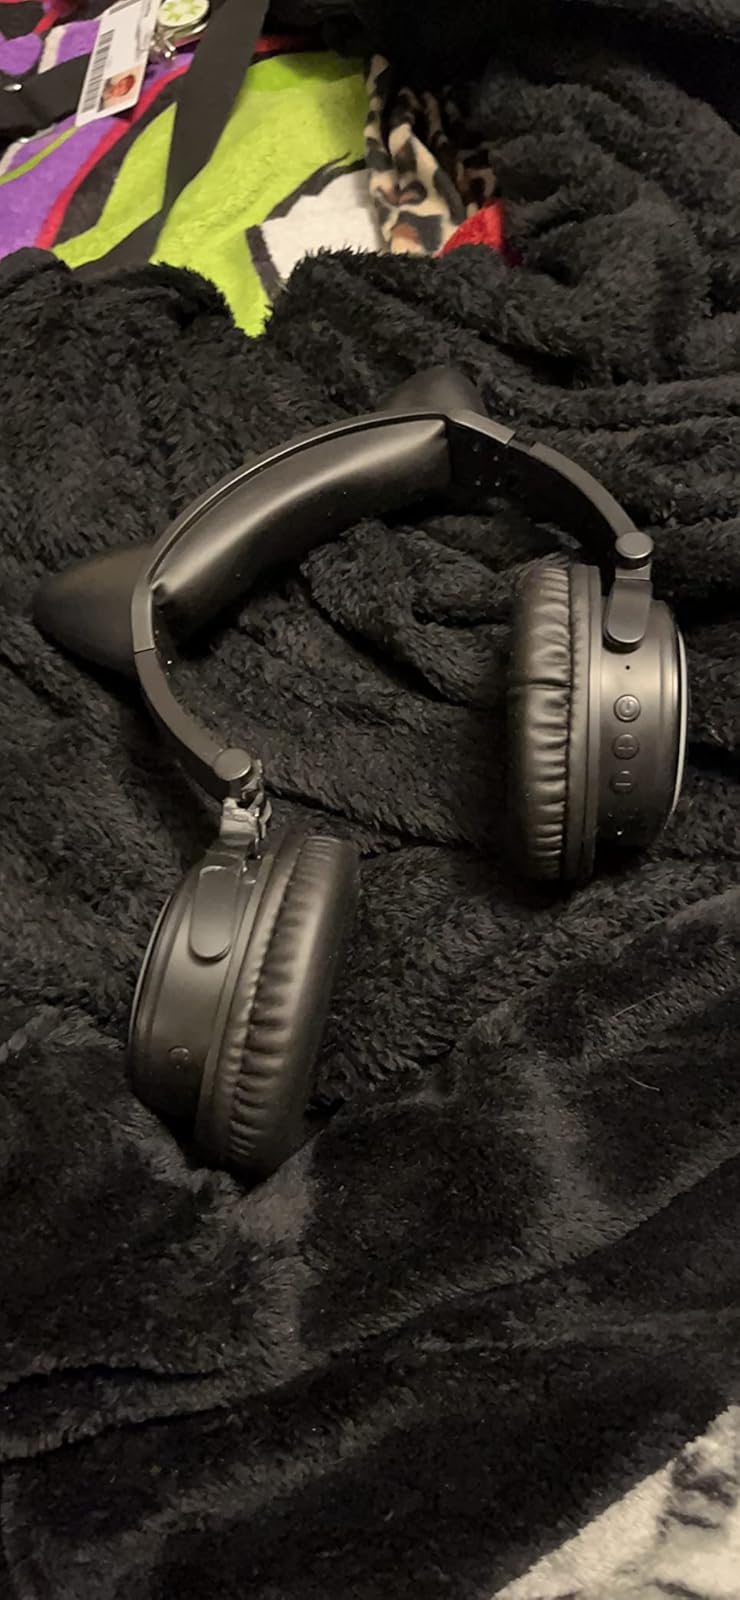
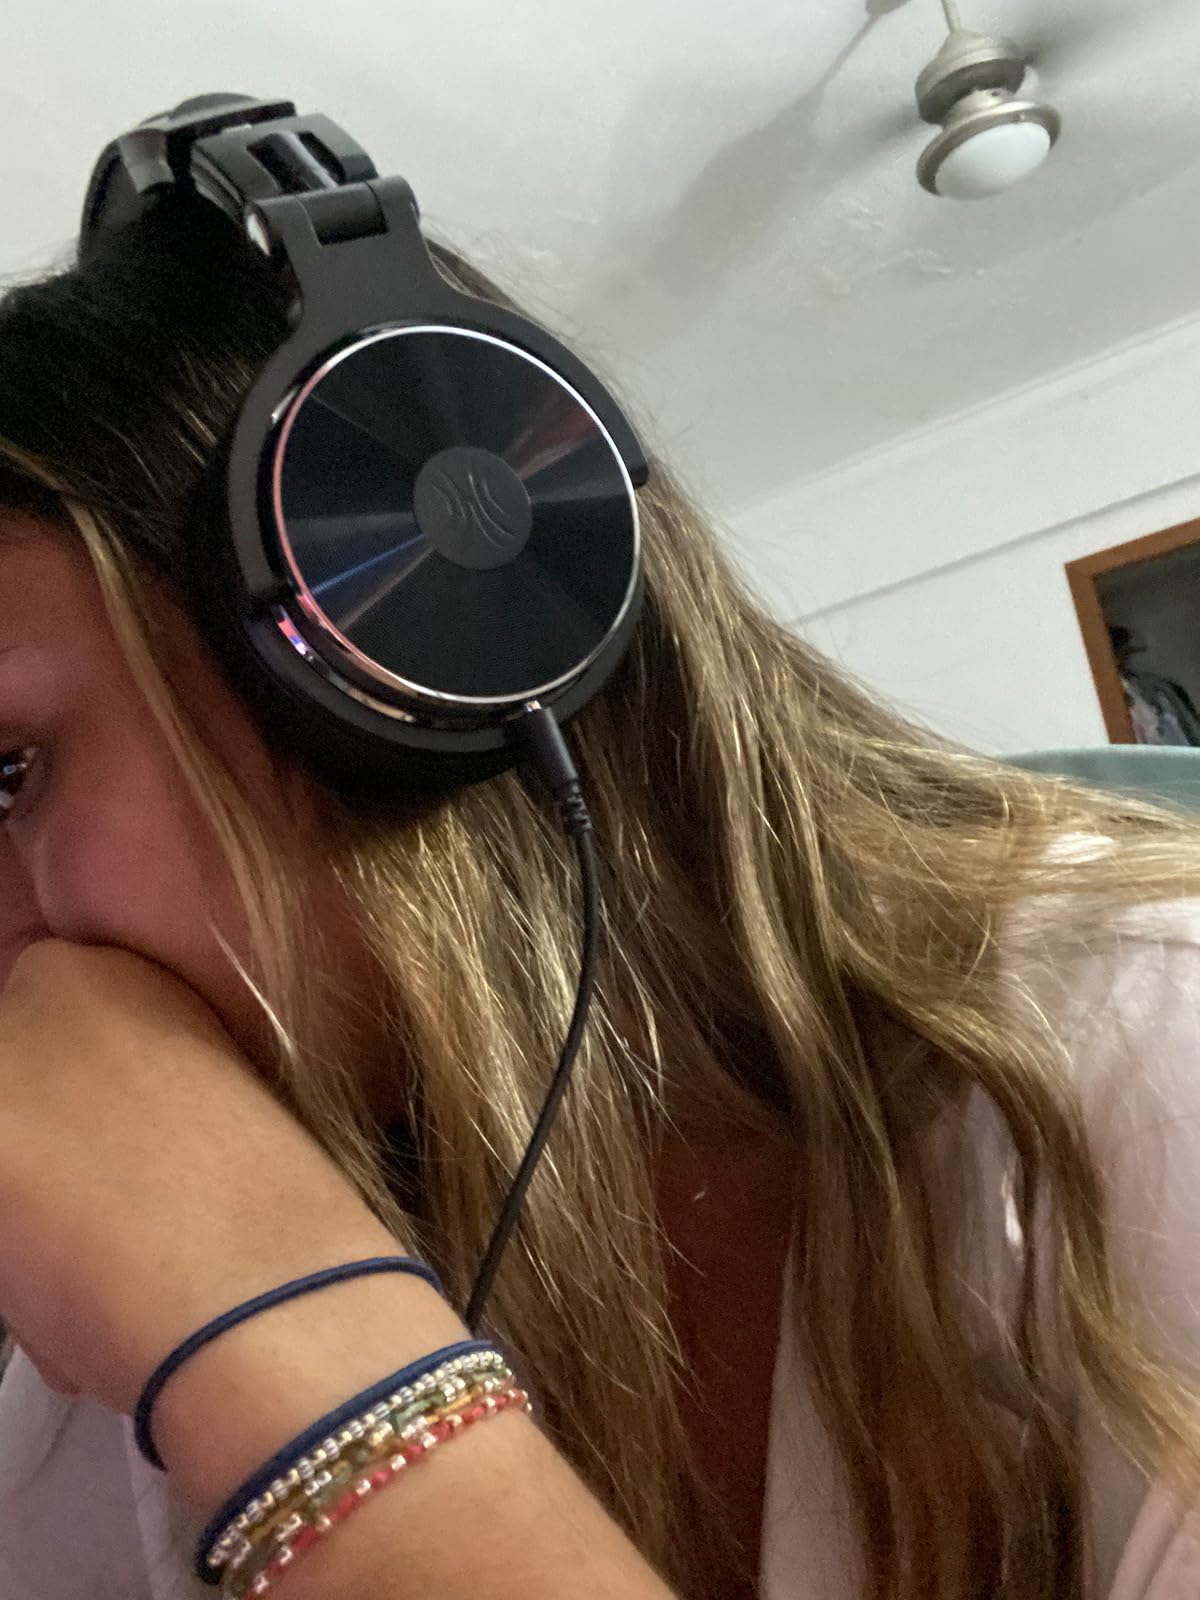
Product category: headphones
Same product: no